Cappella Neapolitana

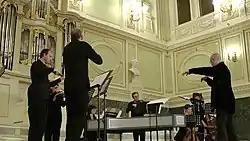
Cappella Neapolitana

The ensemble originally named "Cappella della Pietà de' Turchini" was founded in 1987 by the musicologist and conductor Antonio Florio, who studied under Nino Rota, Among other, he participated in events at the church Chiesa della Pietà dei Turchini. The name of church, conservatory, and now the modern cappella and music centre go back to the turquoise (Italian "turchino") shirts worn by the original children of the institute. The association between church, conservatory, and commercial opera productions goes back to the roots of the original Pietà de' Turchini, and the days when Leonardo Leo used his students from the Conservatorio Pietà de' Turchini as chorus singers in his opera productions.